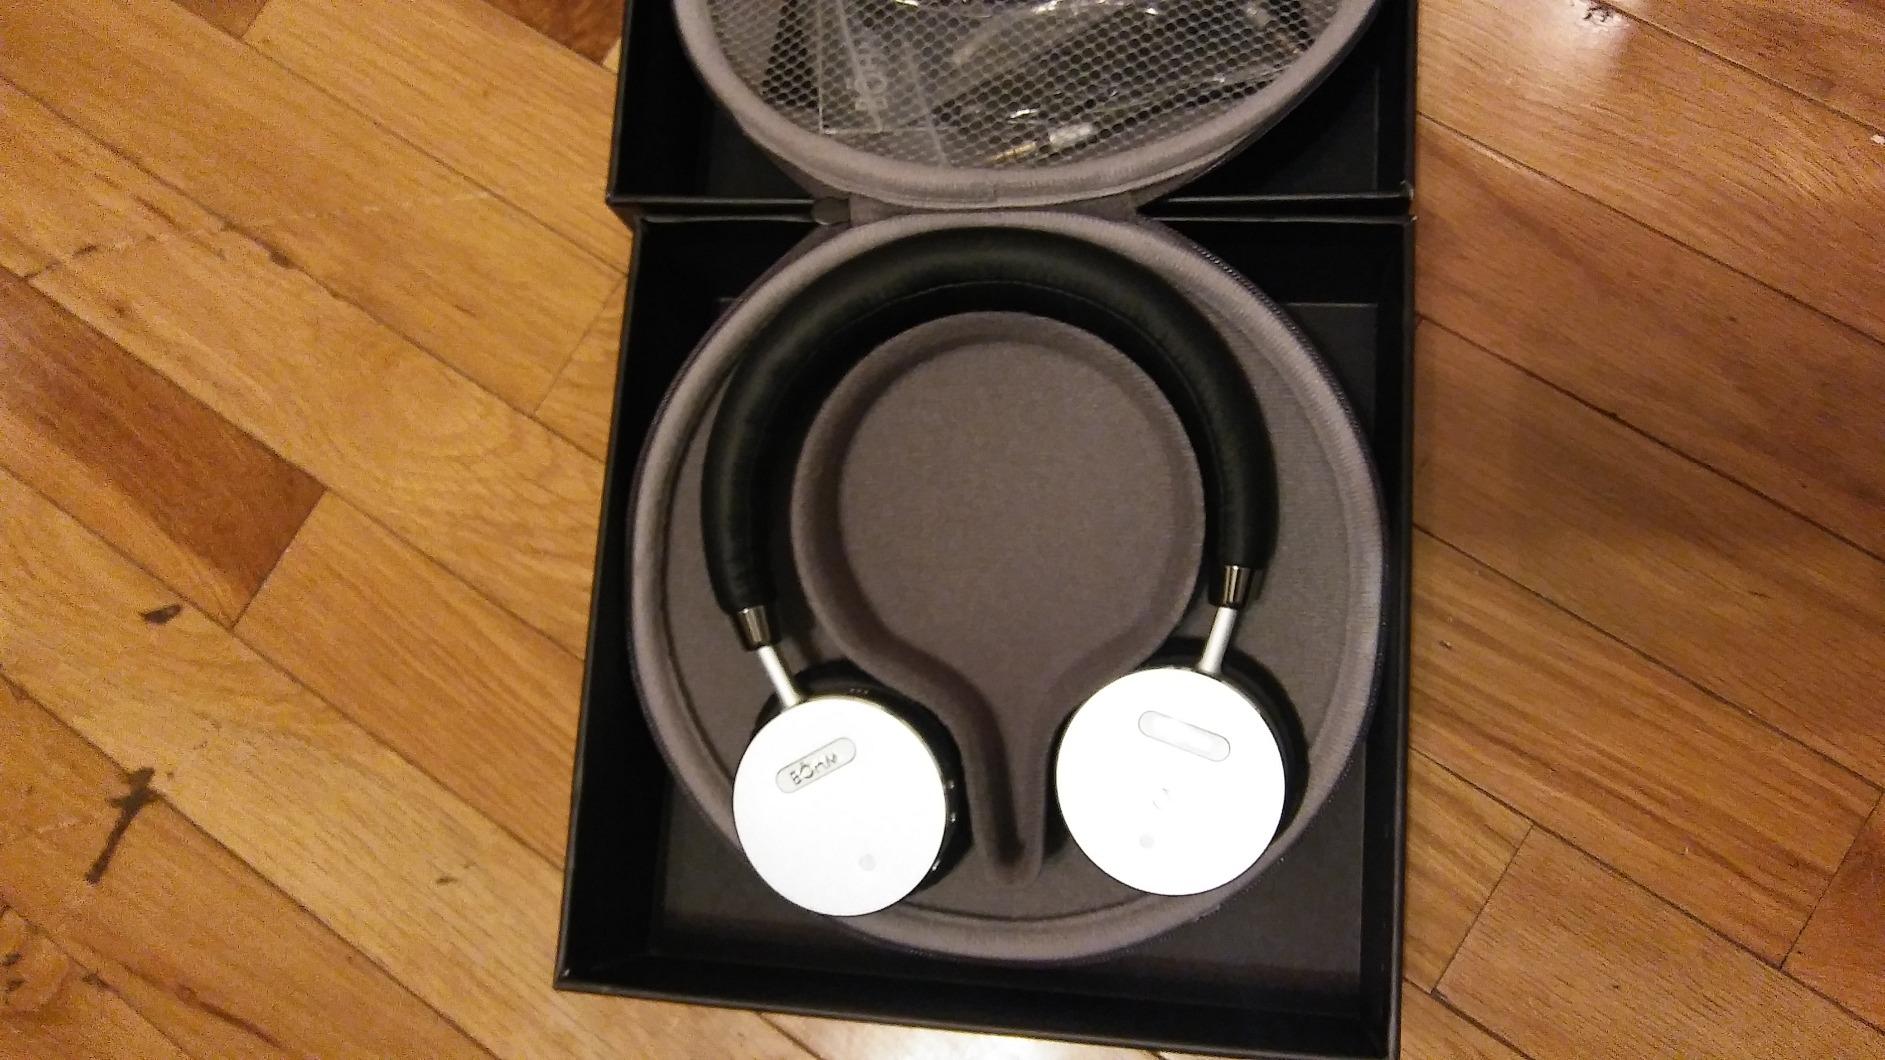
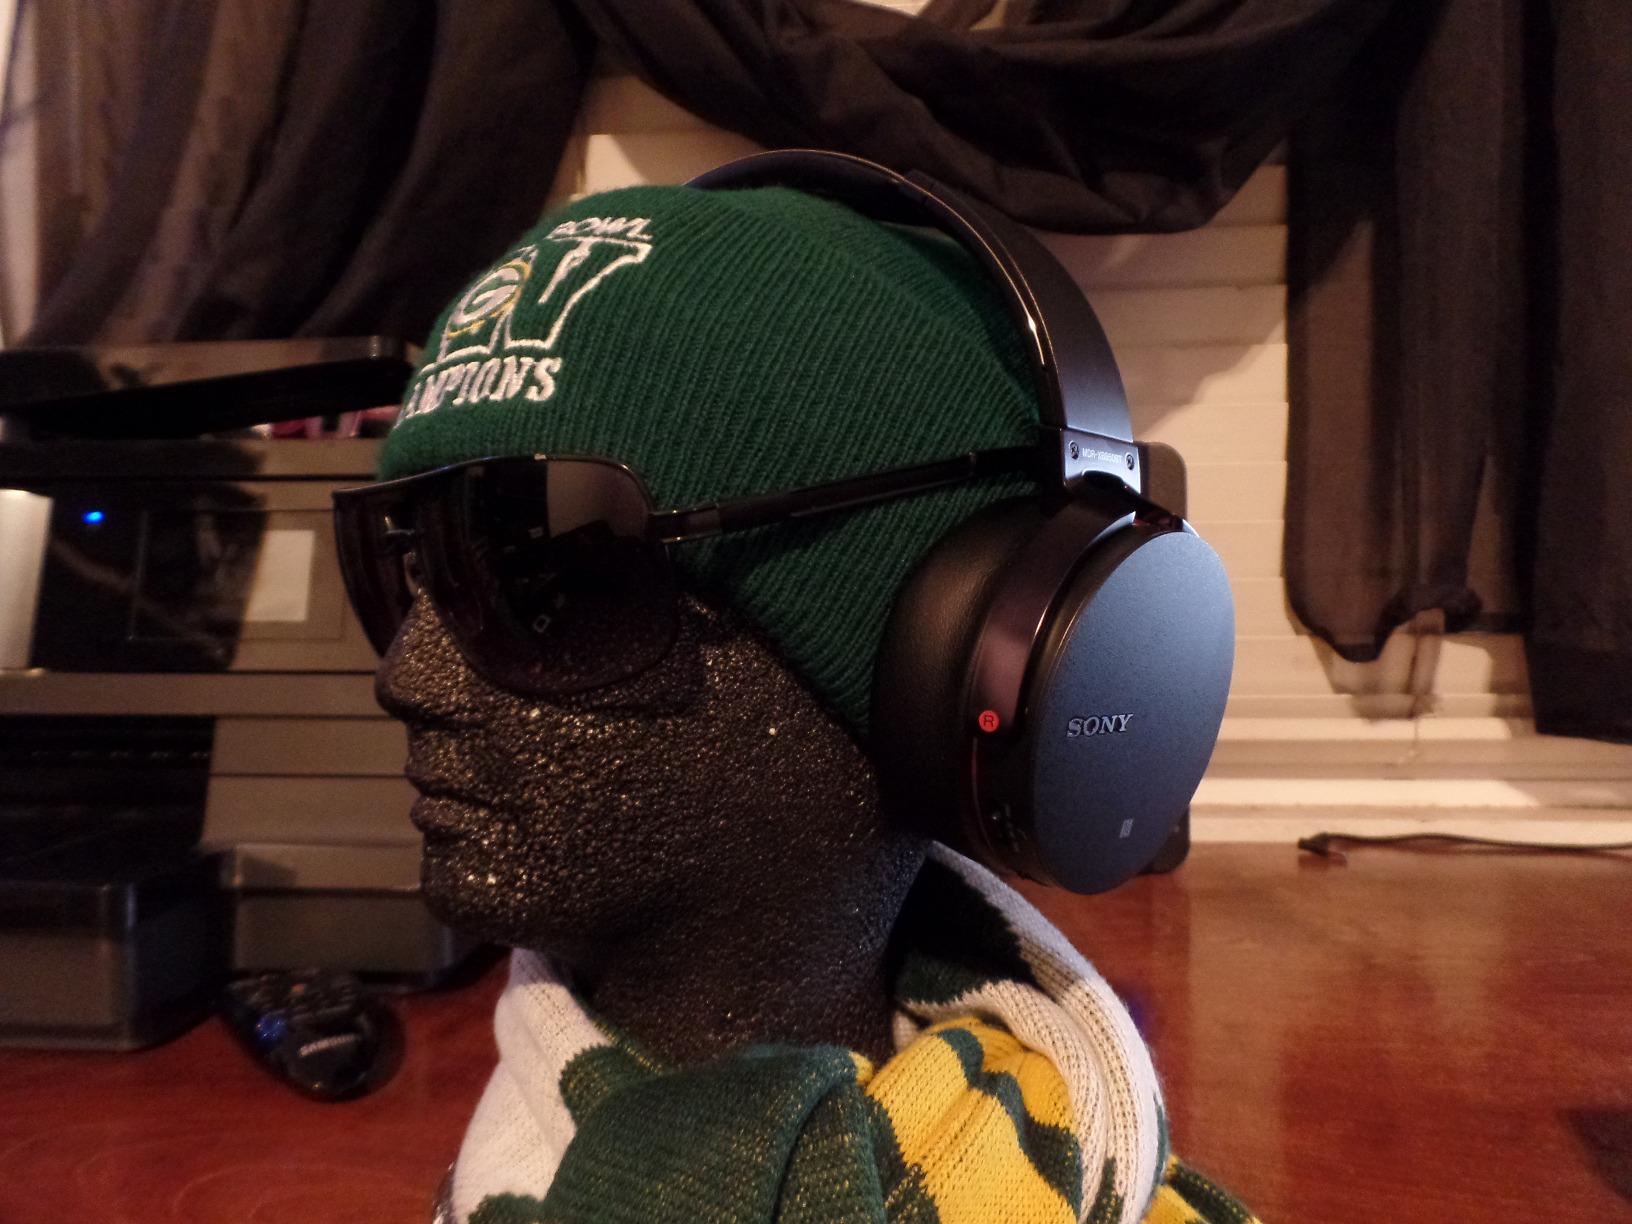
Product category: headphones
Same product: no